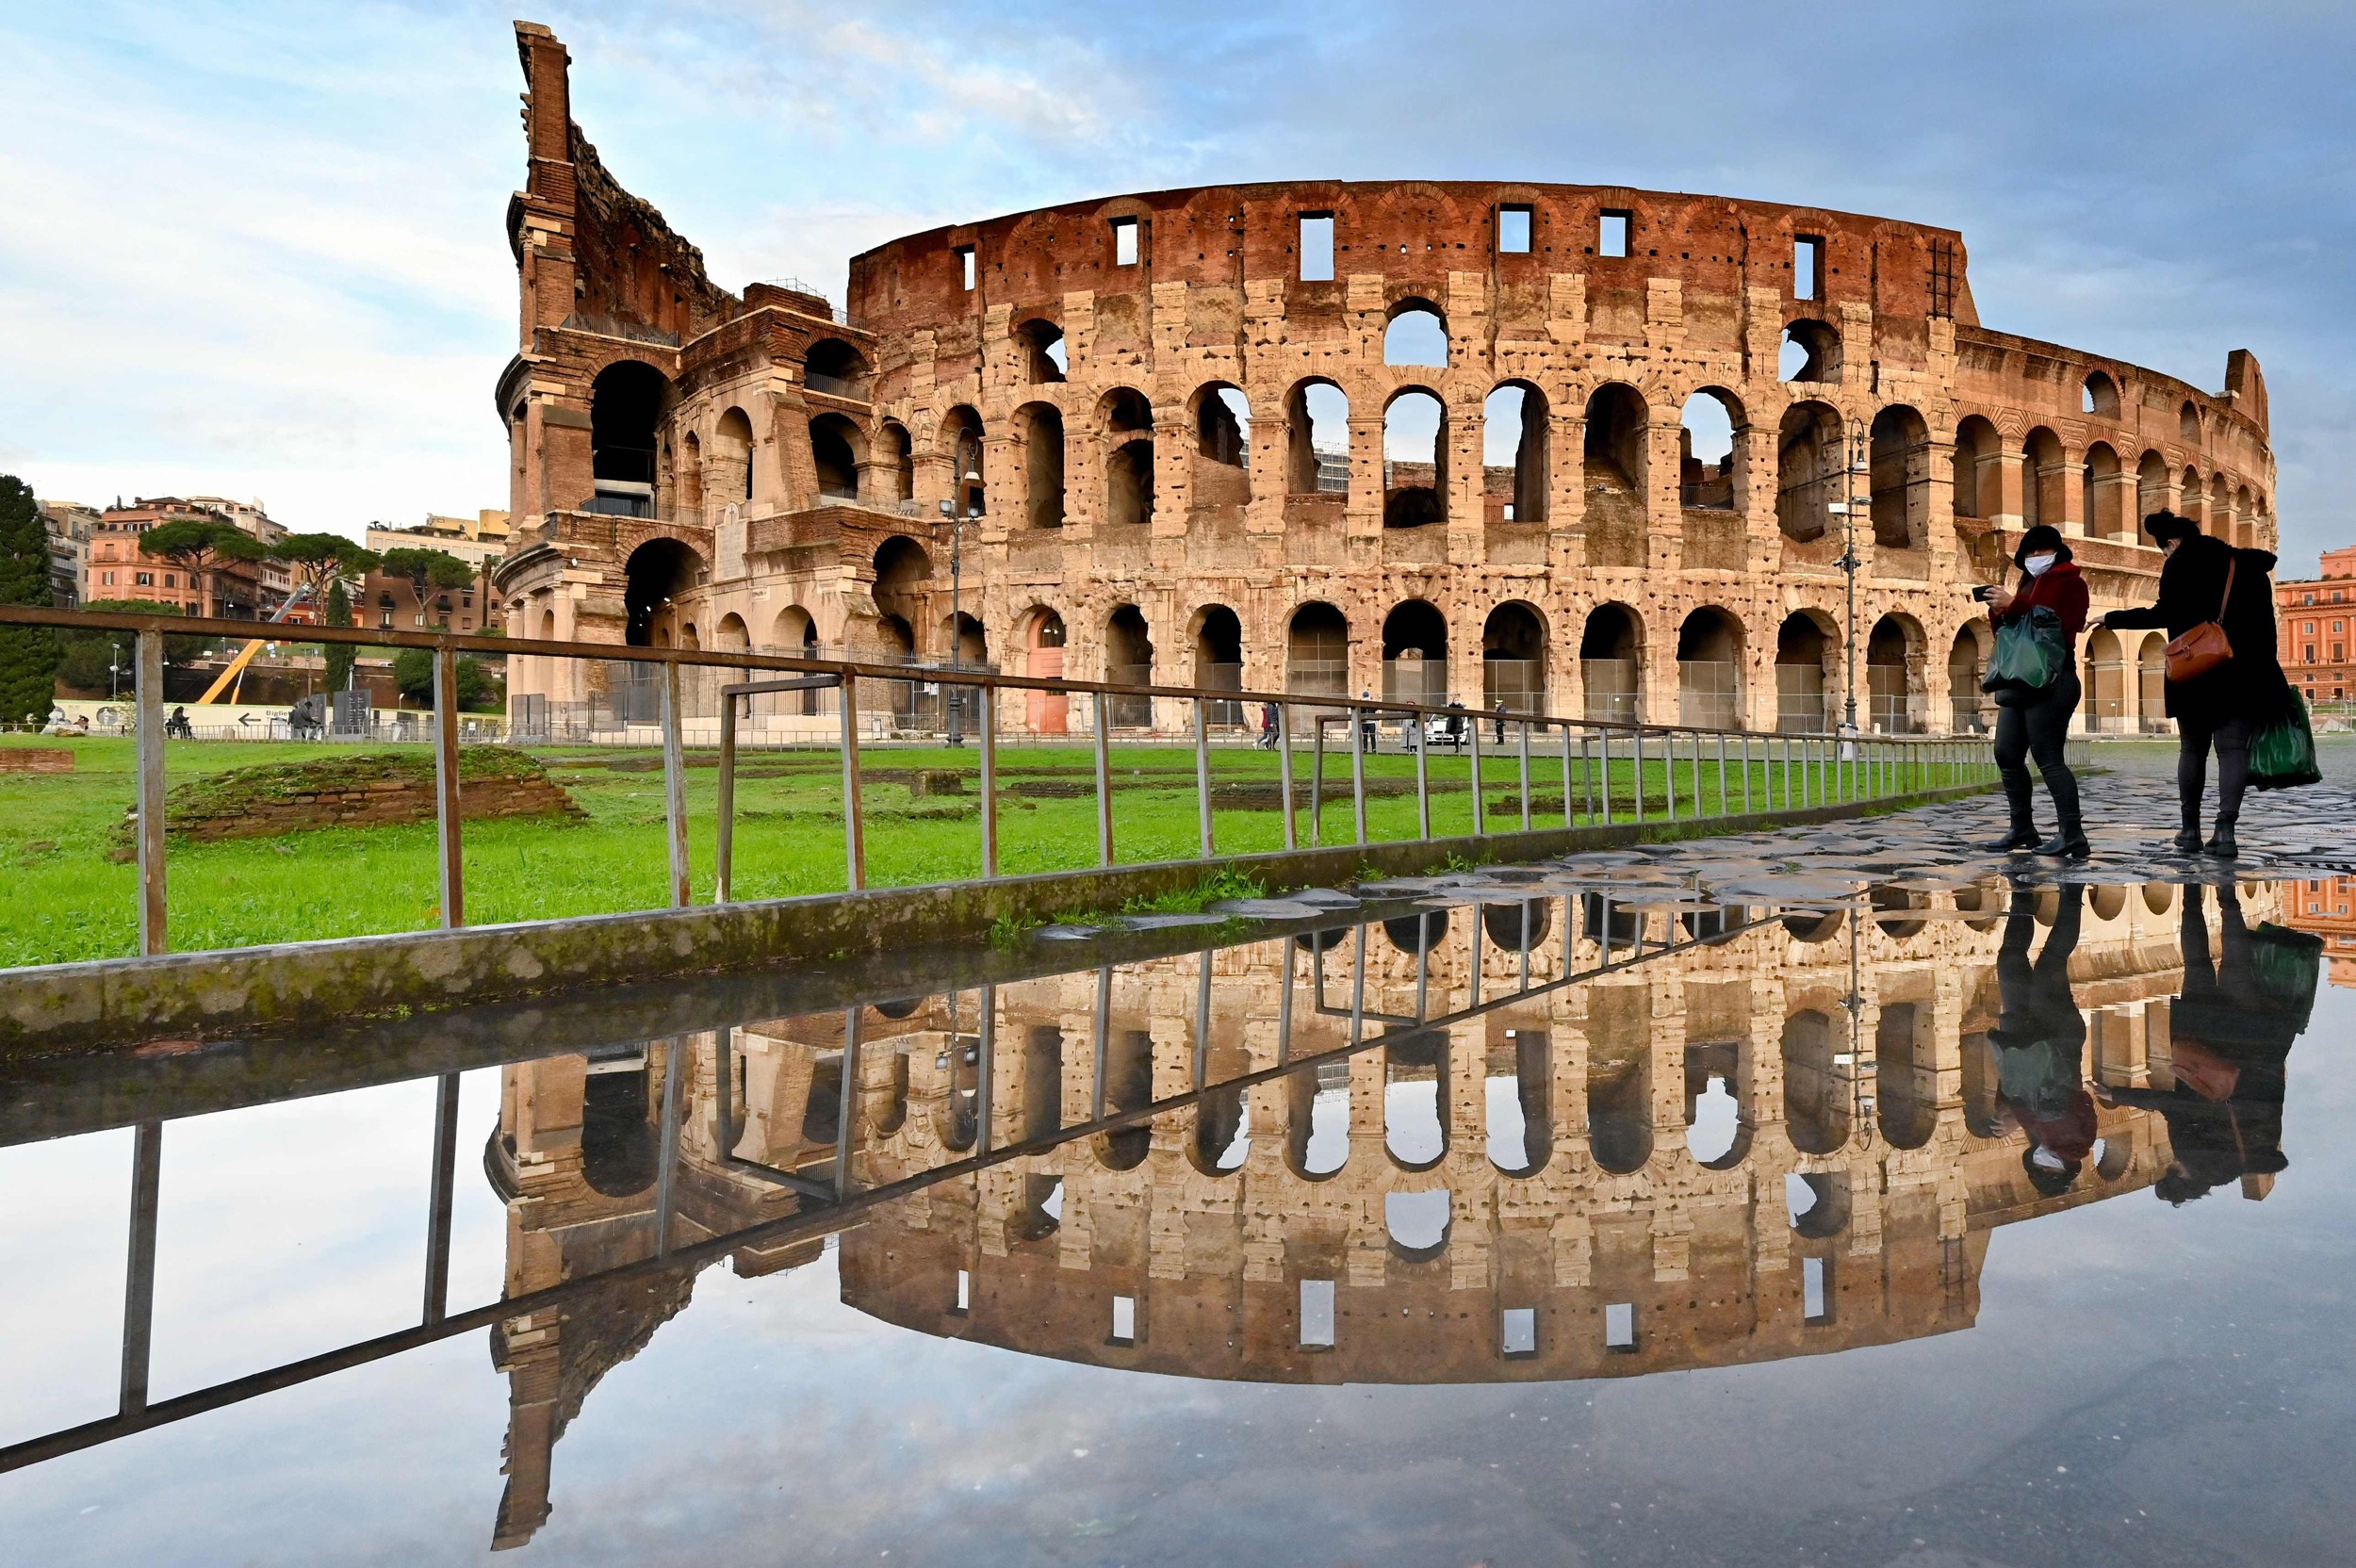
Landmark: Roman Colosseum